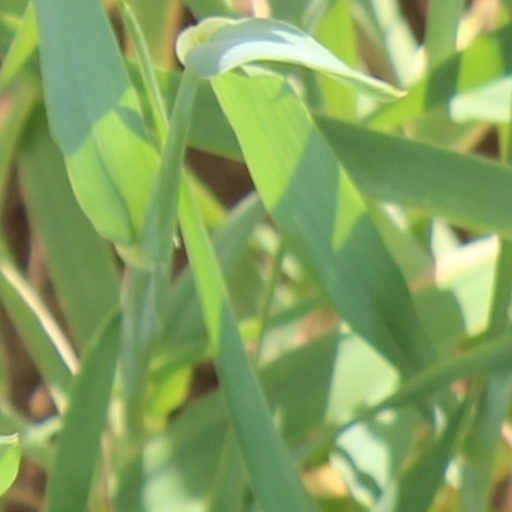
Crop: wheat